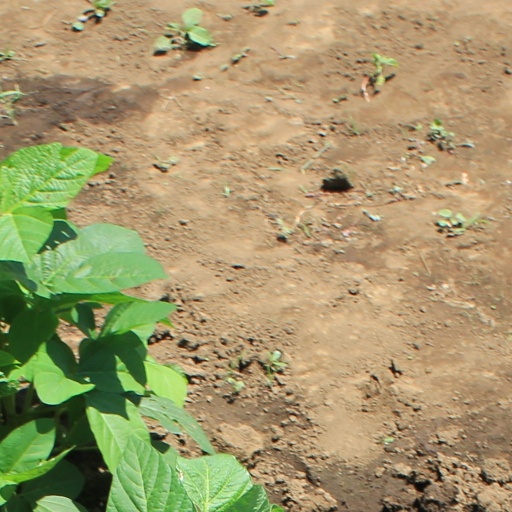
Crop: soybean